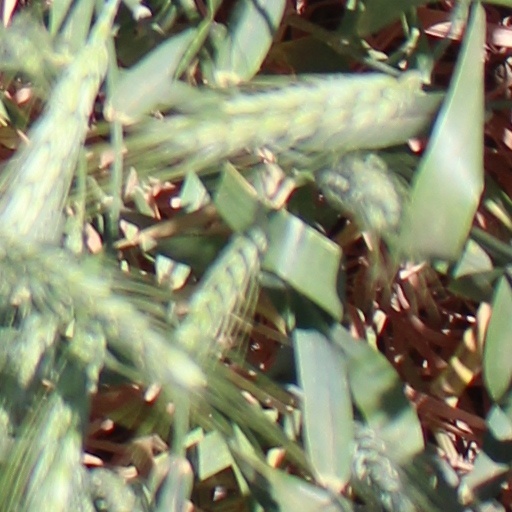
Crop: wheat